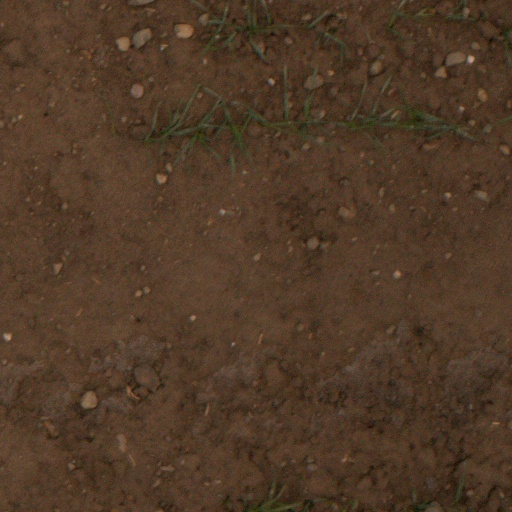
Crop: wheat